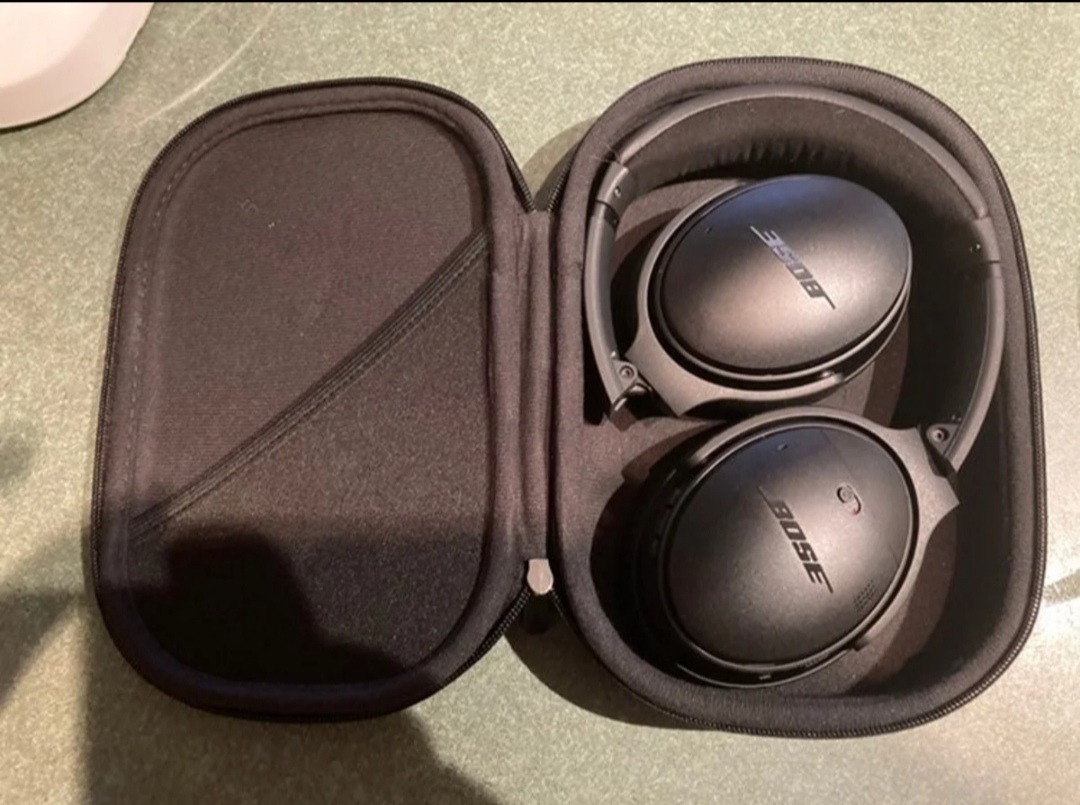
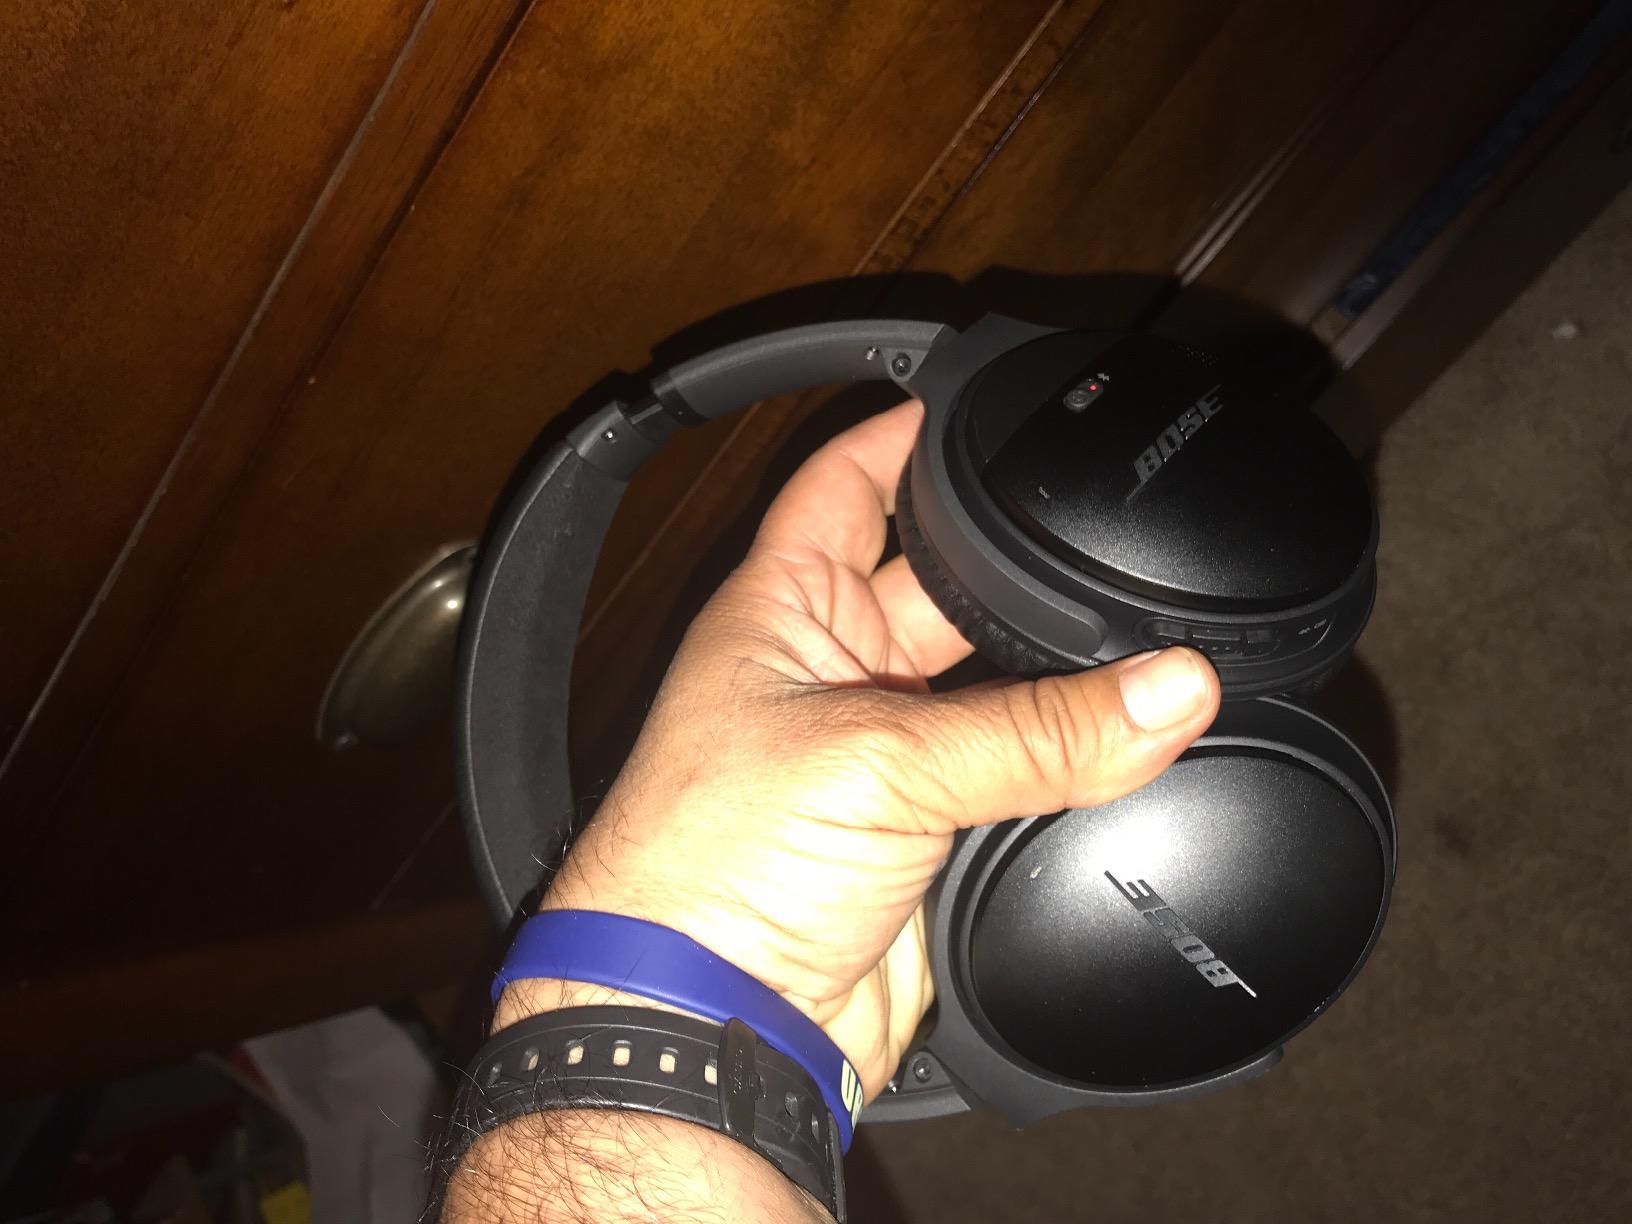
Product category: headphones
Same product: yes